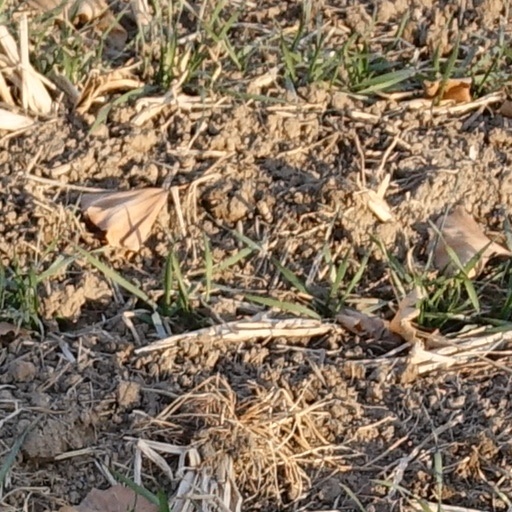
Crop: wheat